Tellurium tetrafluoride

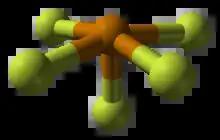
Te coordination

Tellurium tetrafluoride melts at 130 °C and decomposes to tellurium hexafluoride at 194 °C. In the solid phase, it consists of infinite chains of TeFF in an octahedral geometry. A lone pair of electrons occupies the sixth position.